Describe the emotion expressed in this image:  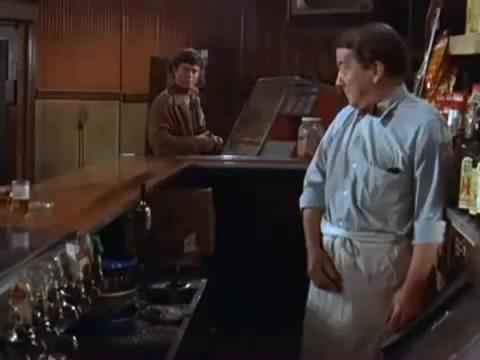
This person displays Suffering, valence and arousal with moderate intensity.